Johannes Kepler ATV

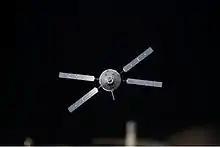
"Johannes Kepler" approaches the ISS on 24 February 2011.

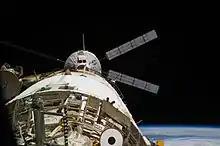
"Johannes Kepler" ATV prepares to dock with the "Zvezda" module of the ISS.

Docking with the ISS was completed on 24 February 2011 at 15:59 UTC, after a 15-minute delay. The spacecraft traveled over eight days to catch up with the space station, and arrived at the aft port of the station's "Zvezda" service module. During the rendezvous operations, ATV-2 traveled a total of 2.5 million miles. The docking occurred as ATV-2 and the ISS flew over the coast of Liberia in western Africa. Hooks and latches engaged a few minutes later to firmly attach ATV-2 to the ISS.